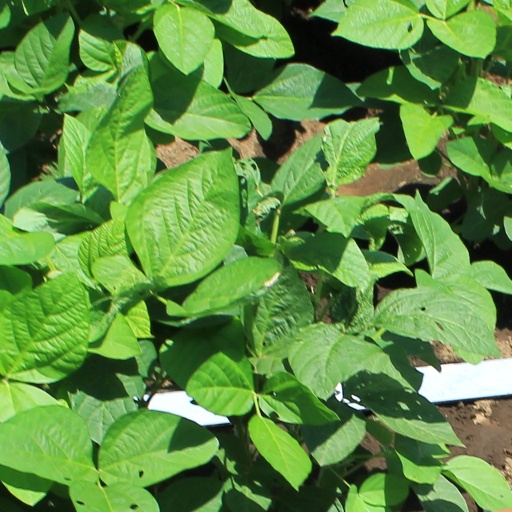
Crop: soybean